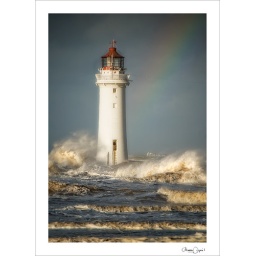
a rainbow flickers to the side of the perch rock lighthouse as the stormy waters of the river mersey crash against it